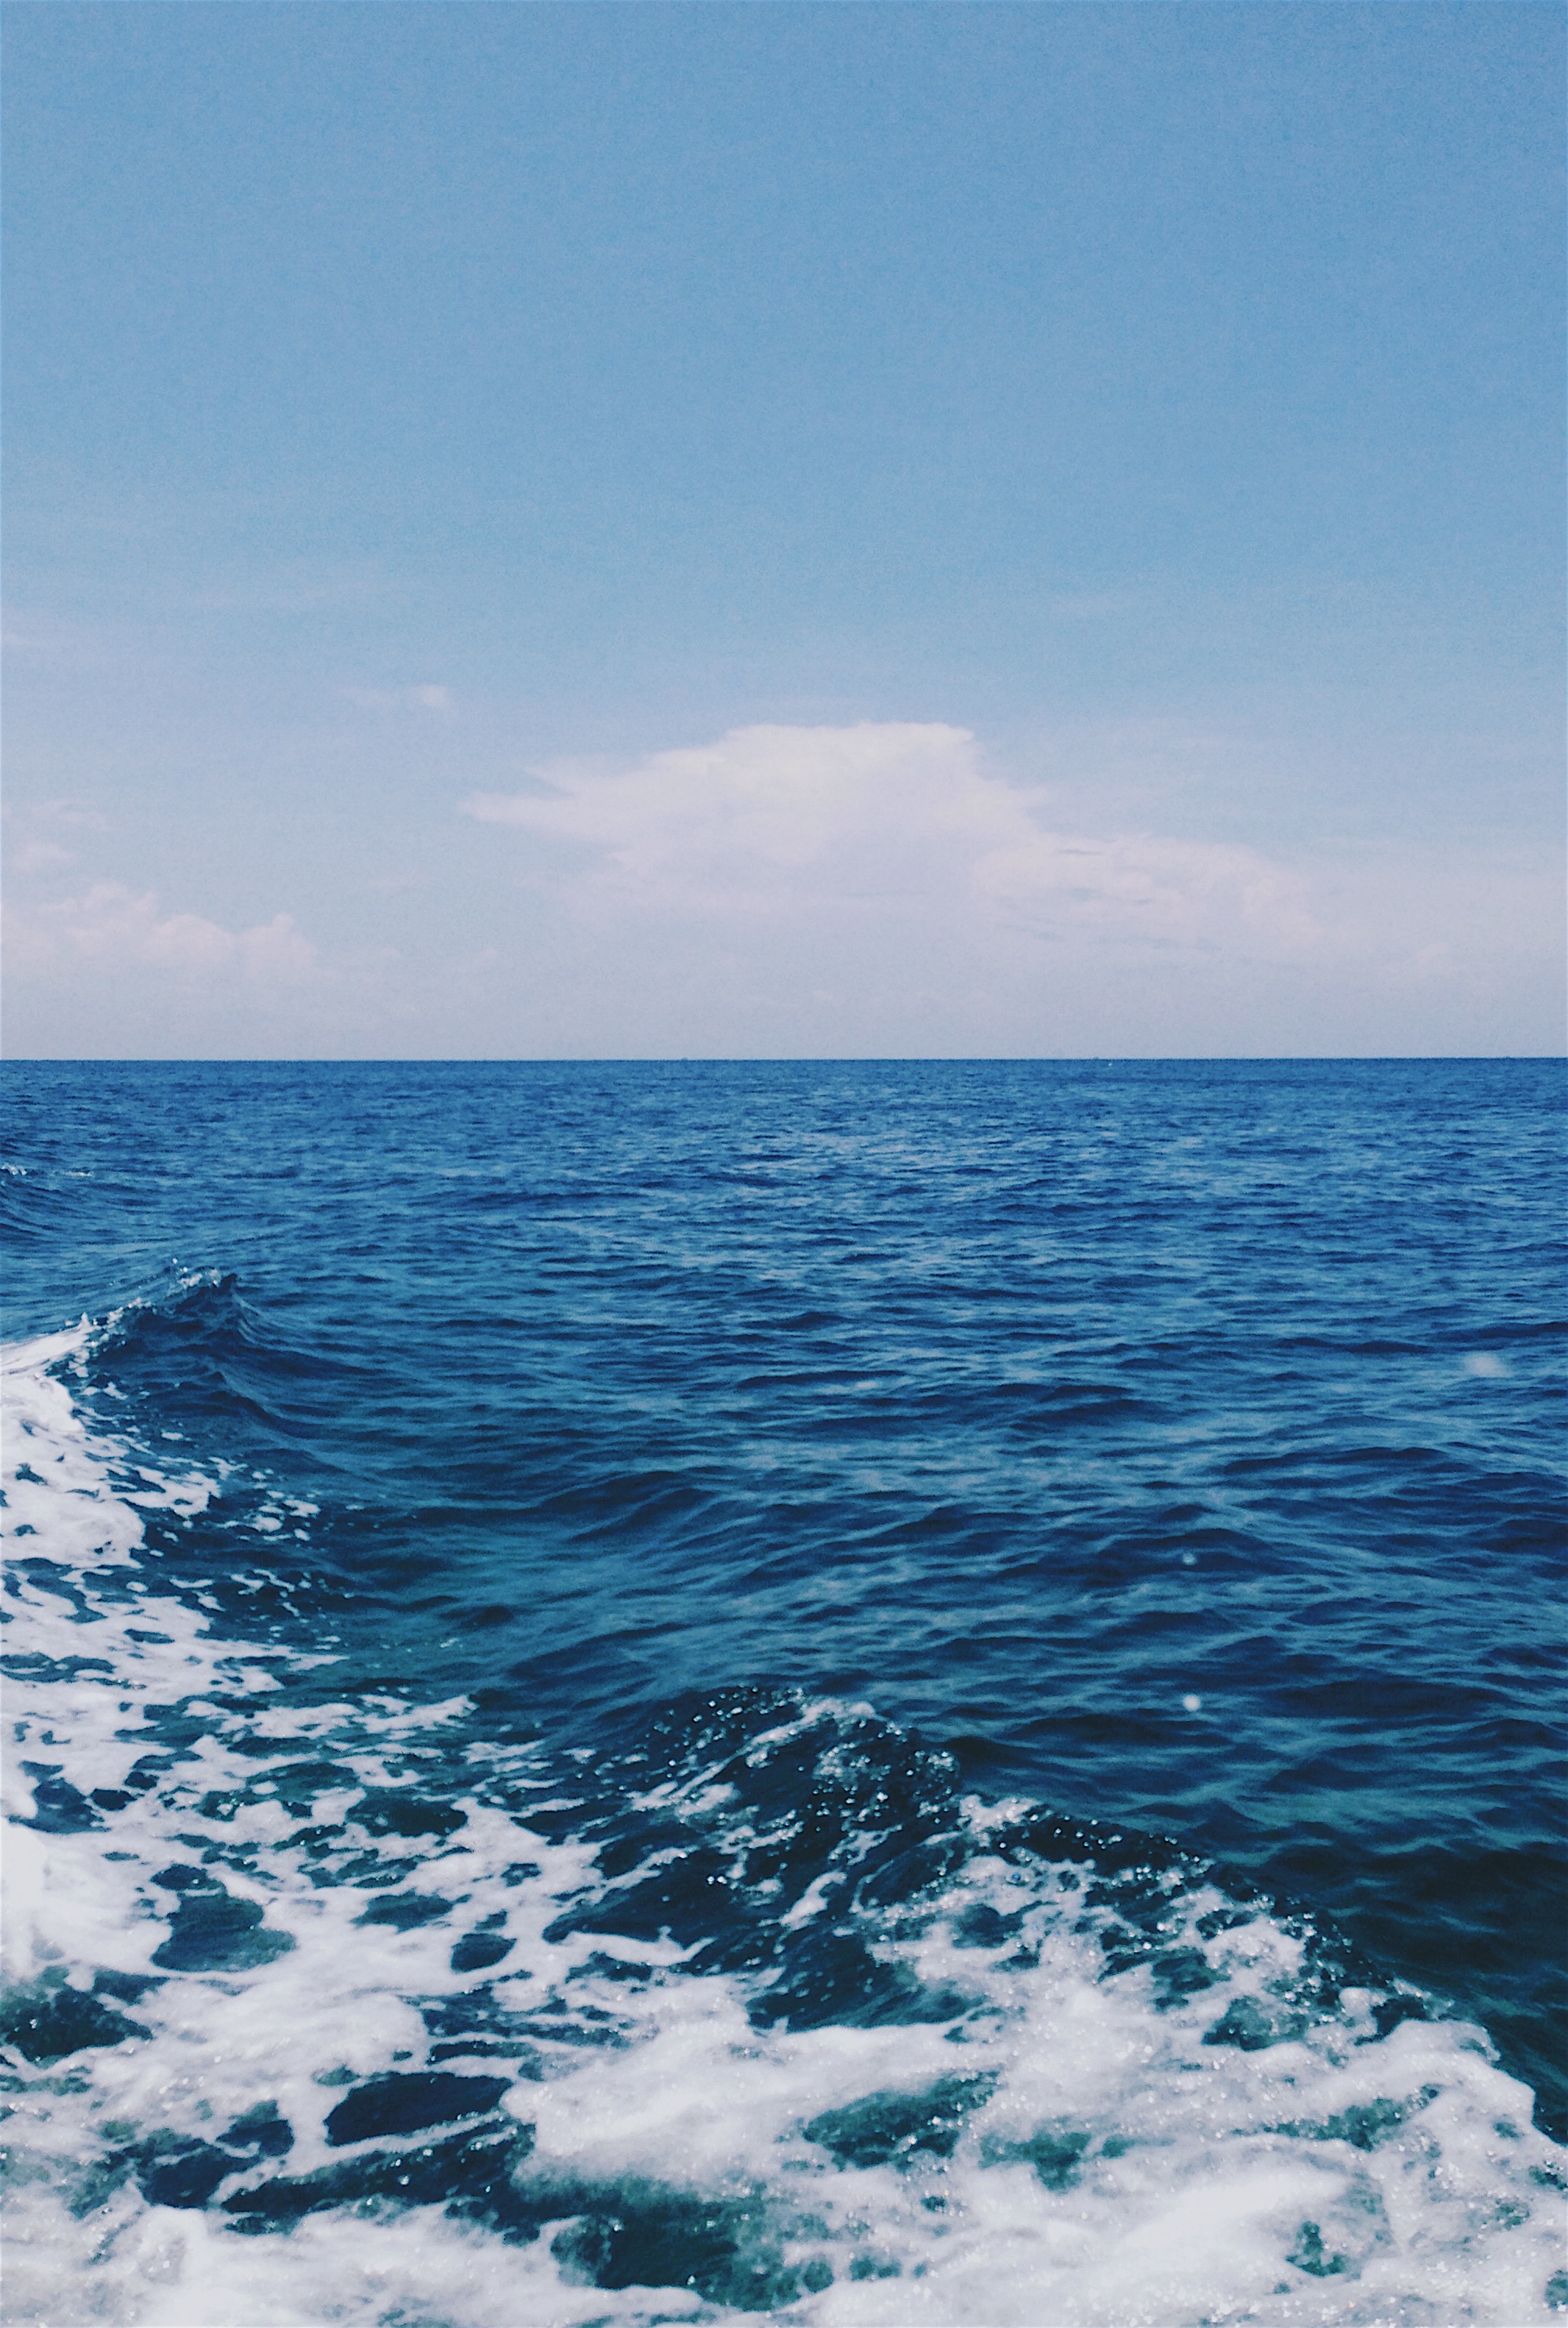
sea, coast, water, ocean, horizon, cloud, sky, shore, wave, bay, body of water, cape, wind wave